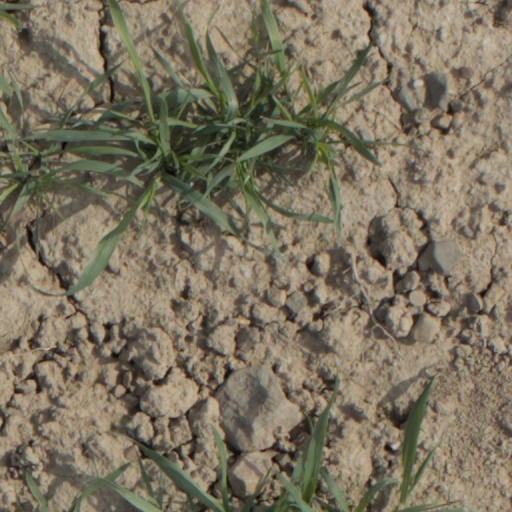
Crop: wheat